Albin Molnár

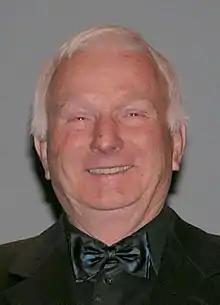
Molnar in 2003

Albin Molnár (2 June 1935 – 16 May 2022) was a Hungarian sailor. He competed in the Flying Dutchman event at the 1960 Summer Olympics.